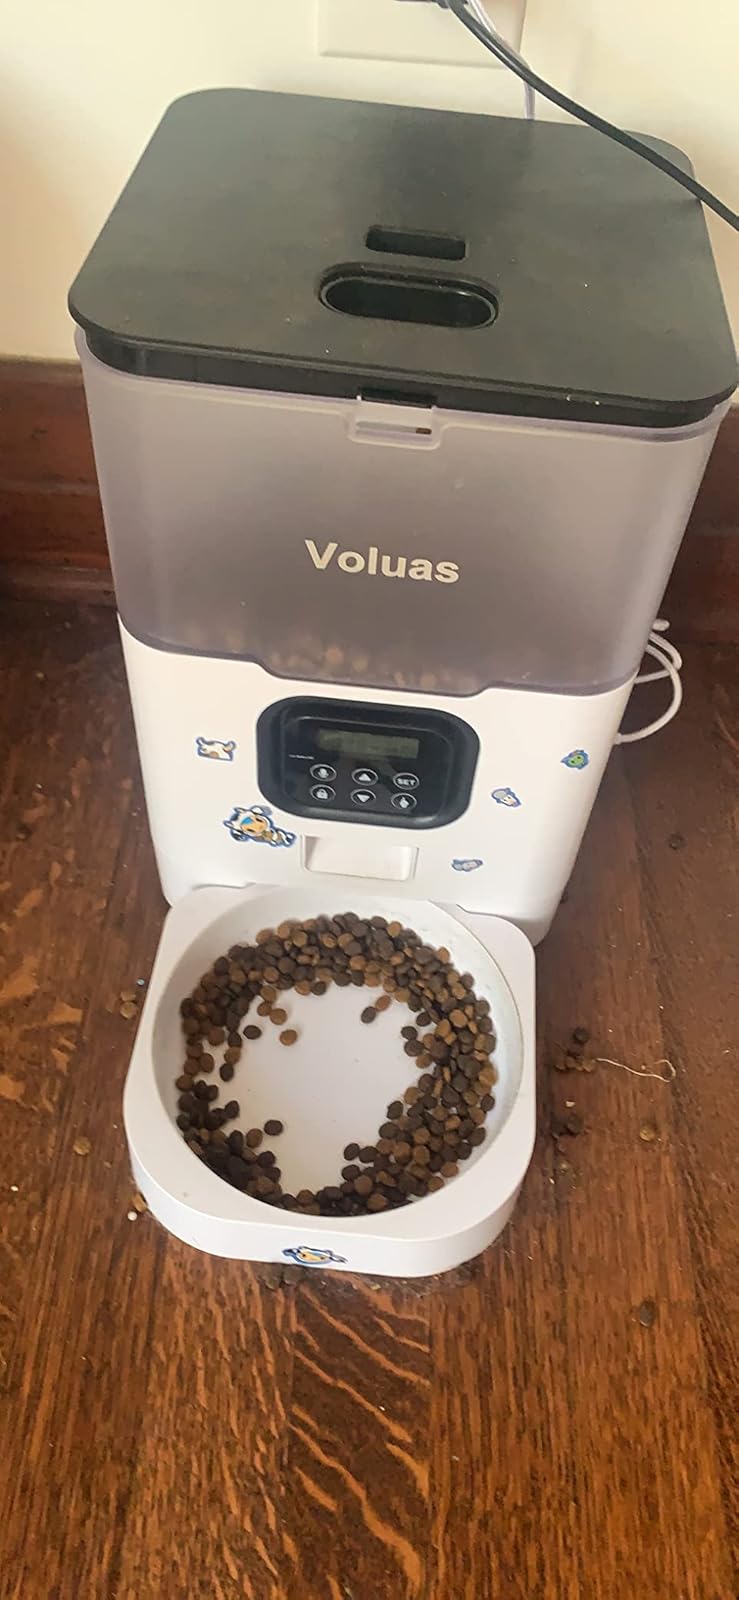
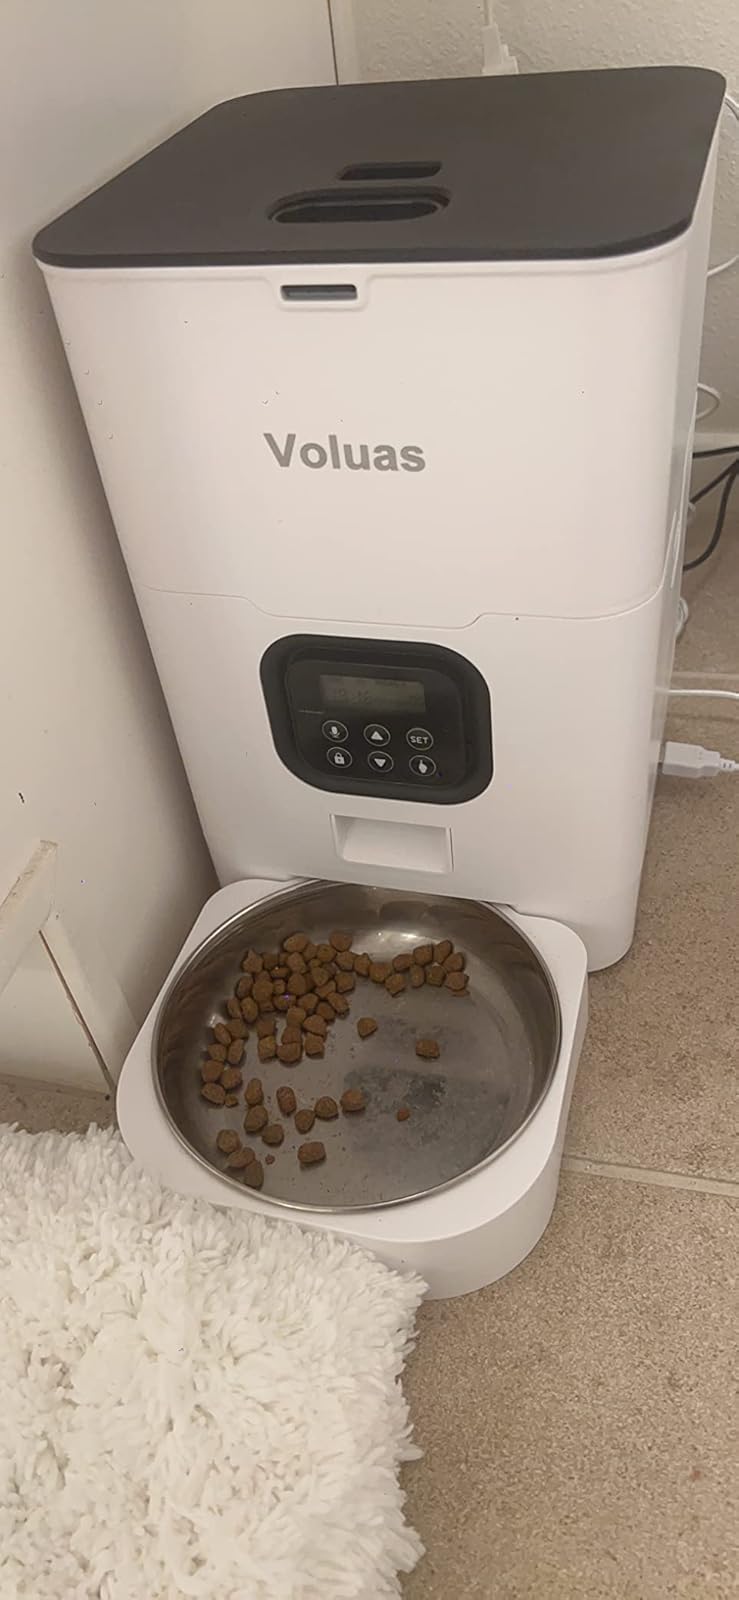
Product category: items_feeder
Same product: no